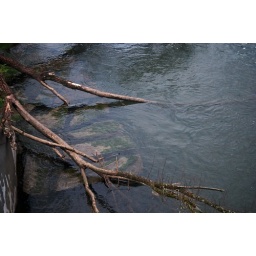
This stone slab just under the surface of the water makes me think of an ancient city lost in a flood.